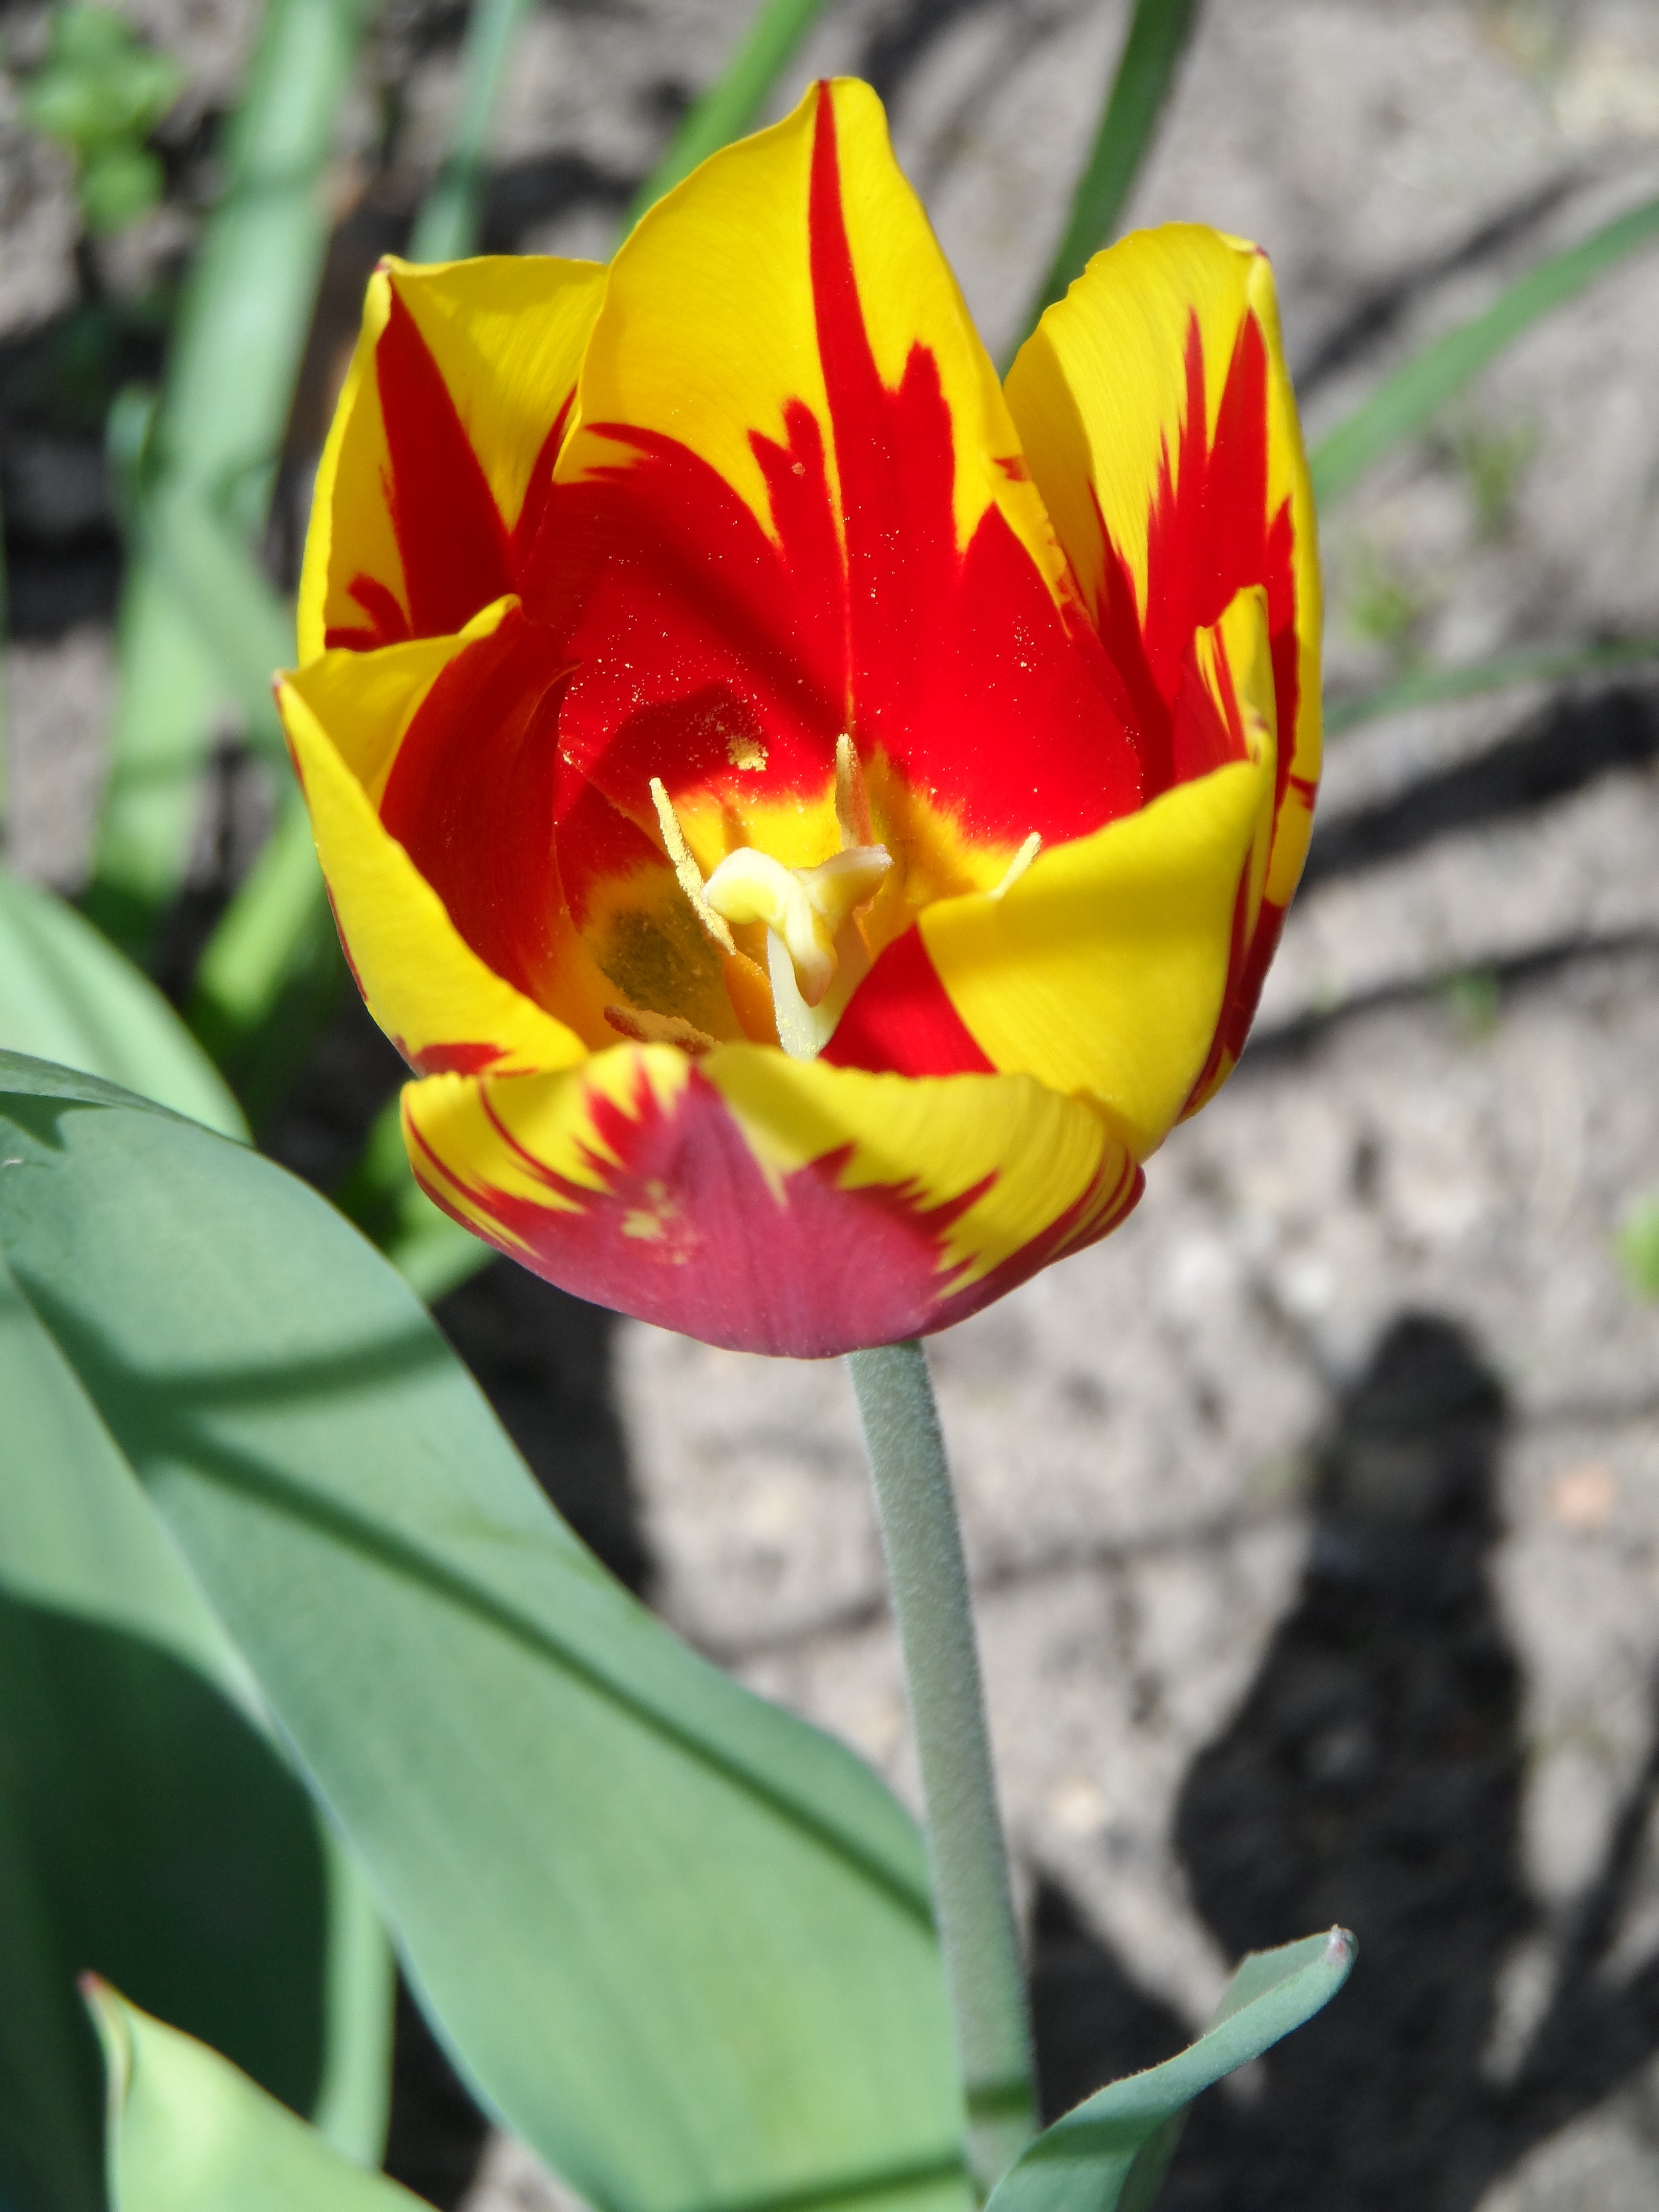
nature, blossom, light, plant, flower, petal, bloom, summer, tulip, spring, red, stamp, lush, color, grow, colorful, yellow, garden, close, flora, sprout, single flower, wildflower, cool image, decorative, bright, picturesque, pistil, multicolored, smell, cool photo, strong, gorgeous, tulipa, fragrance, hue, calyx, cauliflower, iridescent, stamens, splendor, spring awakening, multi coloured, flowering plant, green stuff, schnittblume, gaudy, mouth guard, lily family, herbaceous plant, lily like, annual plant, plant stem